Philip of Castile

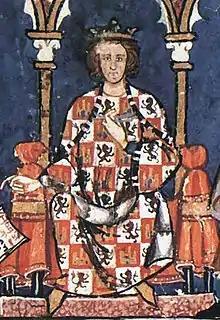
Representation of Alfonso X the Wise, King of Castile and León.

In early 1272, a group of nobles, including Nuño González "the Good" de Lara, Esteban Fernández de Castro, Simón Ruiz de los Cameros, Lord of Los Cameros, and Lope Díaz III de Haro, Lord of Biscay, met in the town of Lerma with the purpose of committing to fight against King Alfonso X if he did not yield to their demands. They agreed that Infante Philip, present at the meeting and spokesman for the conspirators, should meet with the King of Navarre in order to convince him to grant them asylum if they found themselves obliged to leave the Kingdom of Castile and León. Infante Philip, widowed of his first two wives, was then married to Leonor Rodríguez de Castro, the daughter of Nuño González de Lara's sister.